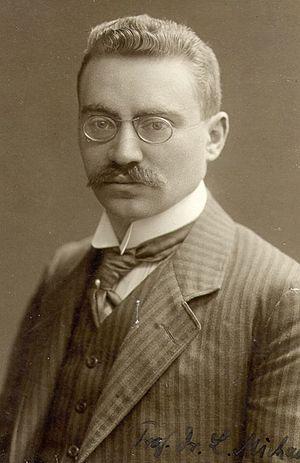
Leonor Michaelis est un biochimiste et médecin allemand, renommé pour son travail avec Maud Menten sur la cinétique enzymatique et l'équation de Michaelis-Menten, proposée en 1913.